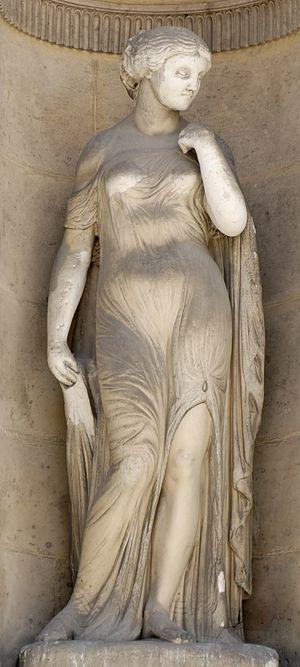
Hélène (1859), œuvre d'Antoine Étex (1808-1888). Façade Ouest de la cour Carrée du palais du Louvre.